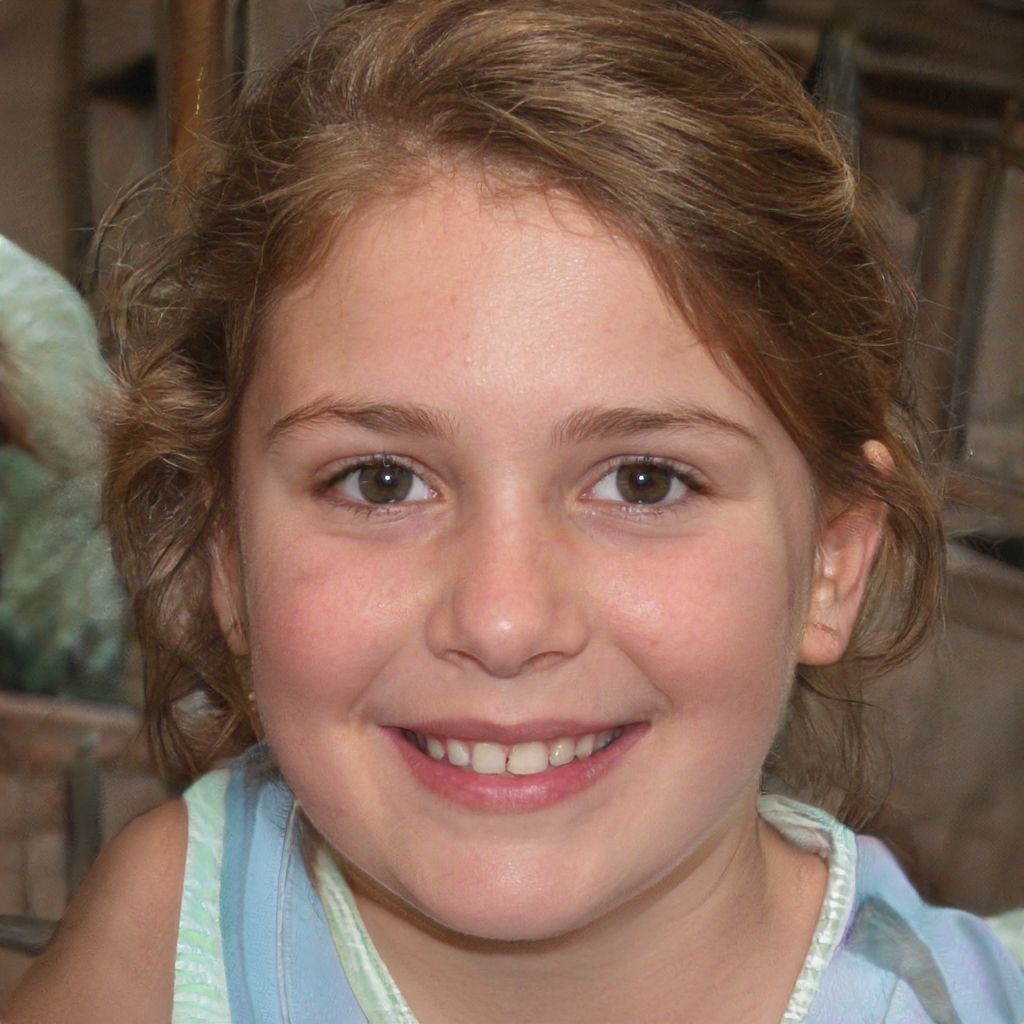
Gender: Female